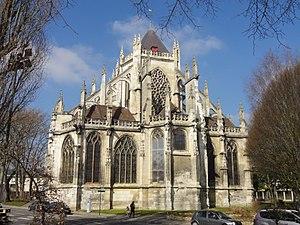
Chevet.
L'église Saint-Étienne de Beauvais est une église catholique paroissiale située à Beauvais, chef-lieu du département de l'Oise, rue de l'Étamine. Sa fondation à la fin du IIIᵉ siècle est due à saint Firmin. L'on ignore son premier vocable, mais elle a longtemps été dédiée à saint Vaast d'Arras, et un chapitre a existé sous ce titre de 1072 à 1742. Même avant le début de la construction de l'église actuelle au début du XIIᵉ siècle, l'église Saint-Étienne est le centre de la vie municipale, et bien que située en dehors de la cité épiscopale, sa paroisse est l'une des plus importantes de la ville. Sa nef et son transept sont de style roman, hormis les deux premières travées de la nef reconstruites après un incendie à la fin du XIIᵉ siècle, et les murs orientaux du transept en grande partie remaniés au XVIᵉ siècle. Dans la nef, l'on trouve une élévation à trois étages avec triforium. Le voûtement d'ogives des bas-côtés a vraisemblablement commencé vers 1120, mais l'on suppose que le chœur roman terminé avant cette date était voûté d'ogives dès le départ.